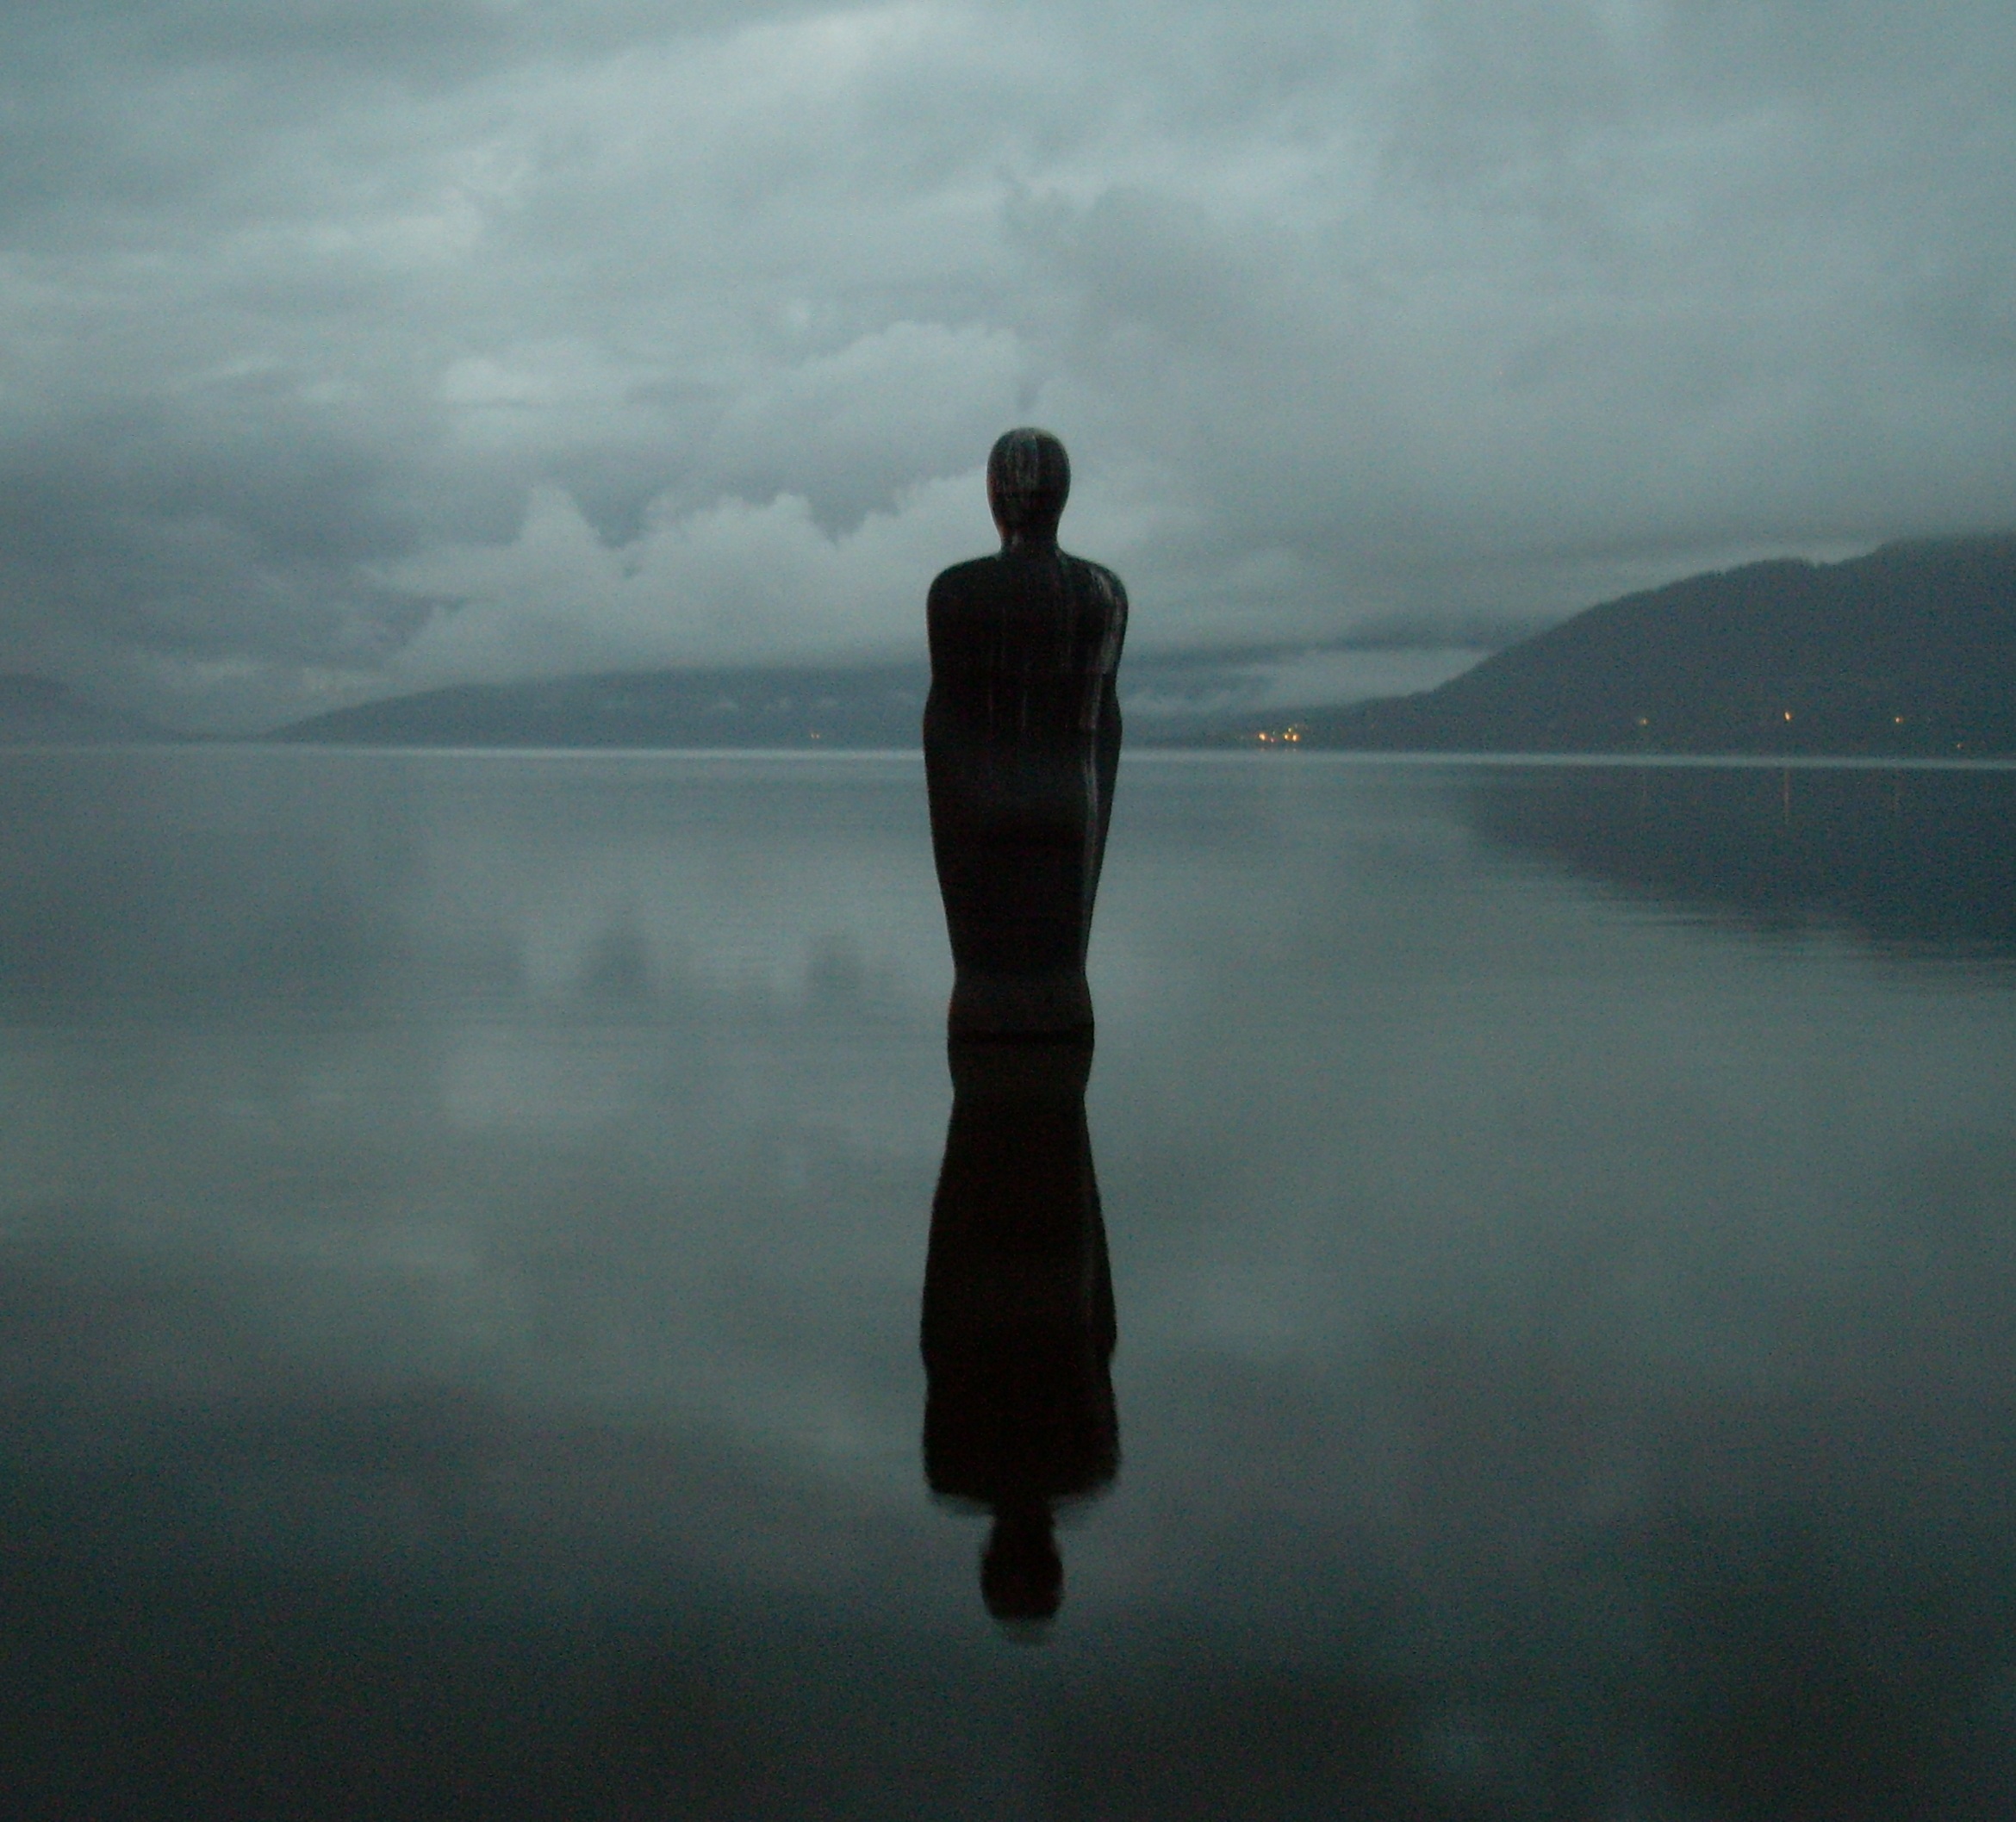
sea, coast, ocean, horizon, cloud, sky, morning, dawn, dusk, reflection, bay, darkness, sculpture, mirror, norway, atmospheric phenomenon, atmosphere of earth